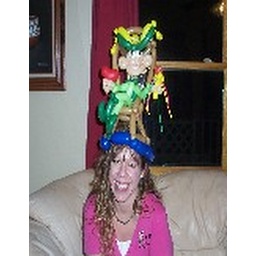
Jester in a chair hat